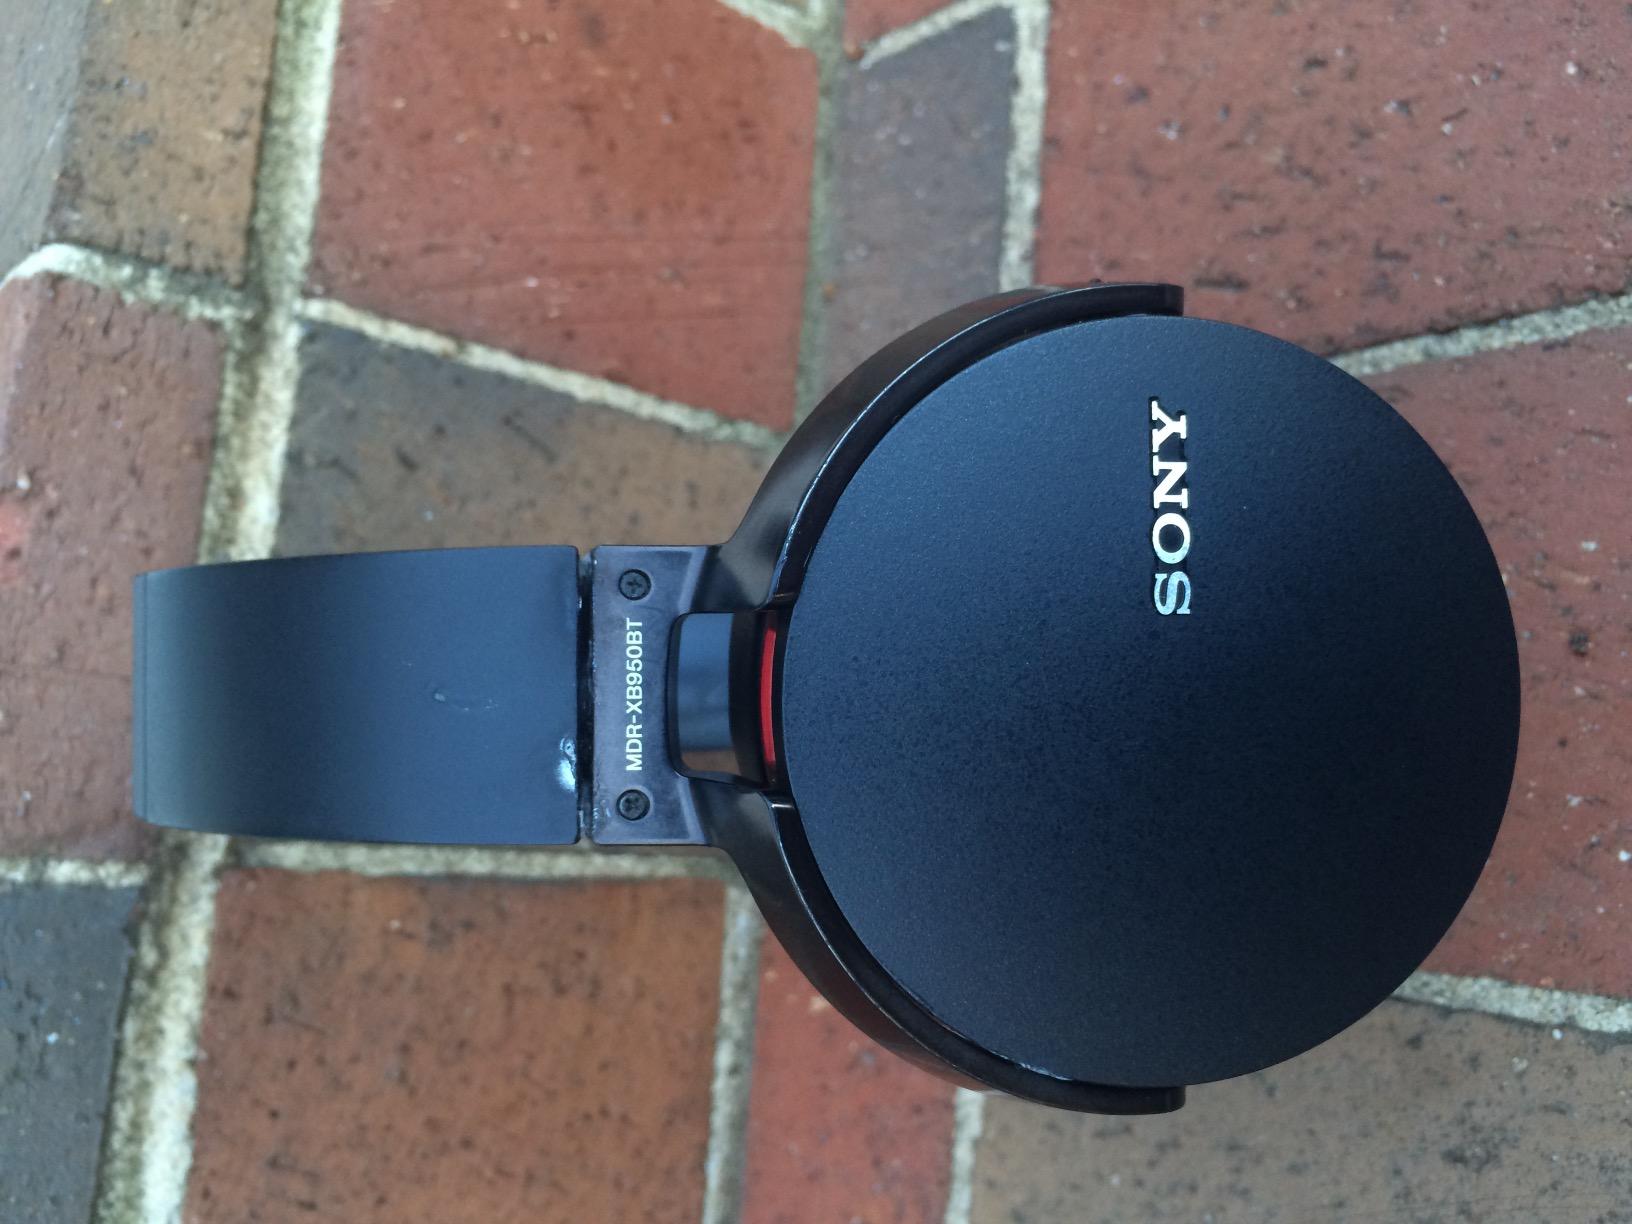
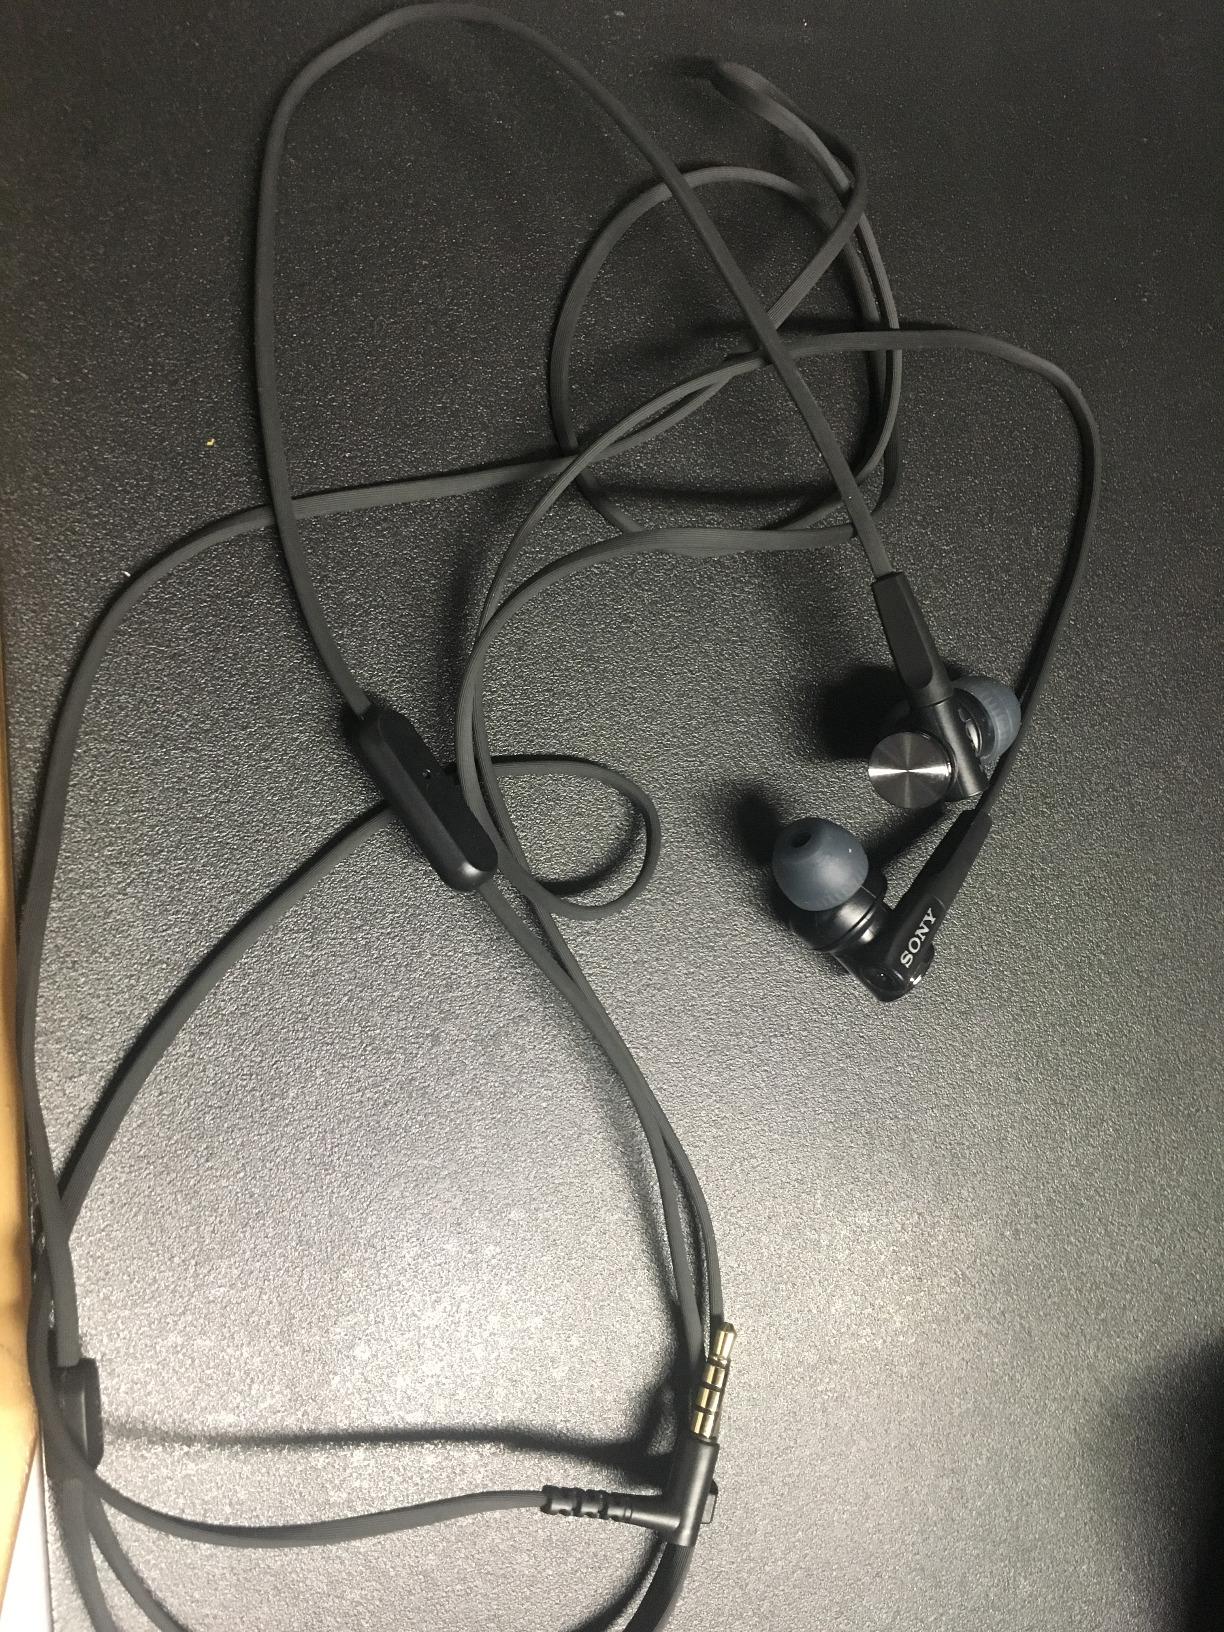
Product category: headphones
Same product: no